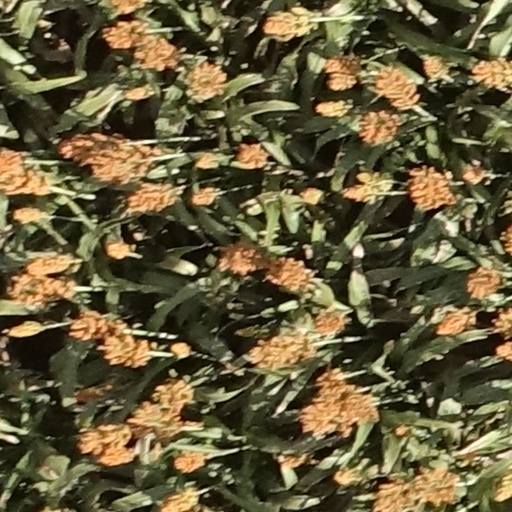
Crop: sorghum